Max Reinhardt

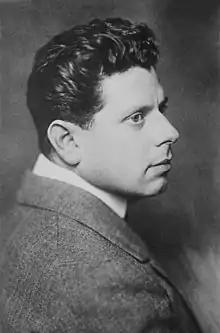
Reinhardt in 1911, photograph by Nicola Perscheid

Max Reinhardt (born Maximilian Goldmann; 9 September 1873 – 30 October 1943) was an Austrian-born theatre and film director, intendant, and theatrical producer. With his radically innovative and avant-garde stage productions, Reinhardt is regarded as one of the most prominent stage directors of the early 20th century.